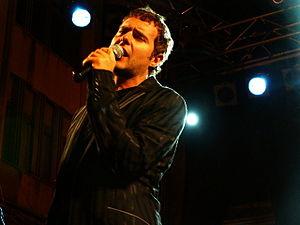
Paolo Meneguzzi, de son vrai nom Pablo Meneguzzo est un chanteur suisse né le 6 décembre 1976 à Mendrisio, dans le canton du Tessin. Il est le fils de Loredana Pacchiani et Gomez Meneguzzo. Il a grandi entre Lugano et Milan.